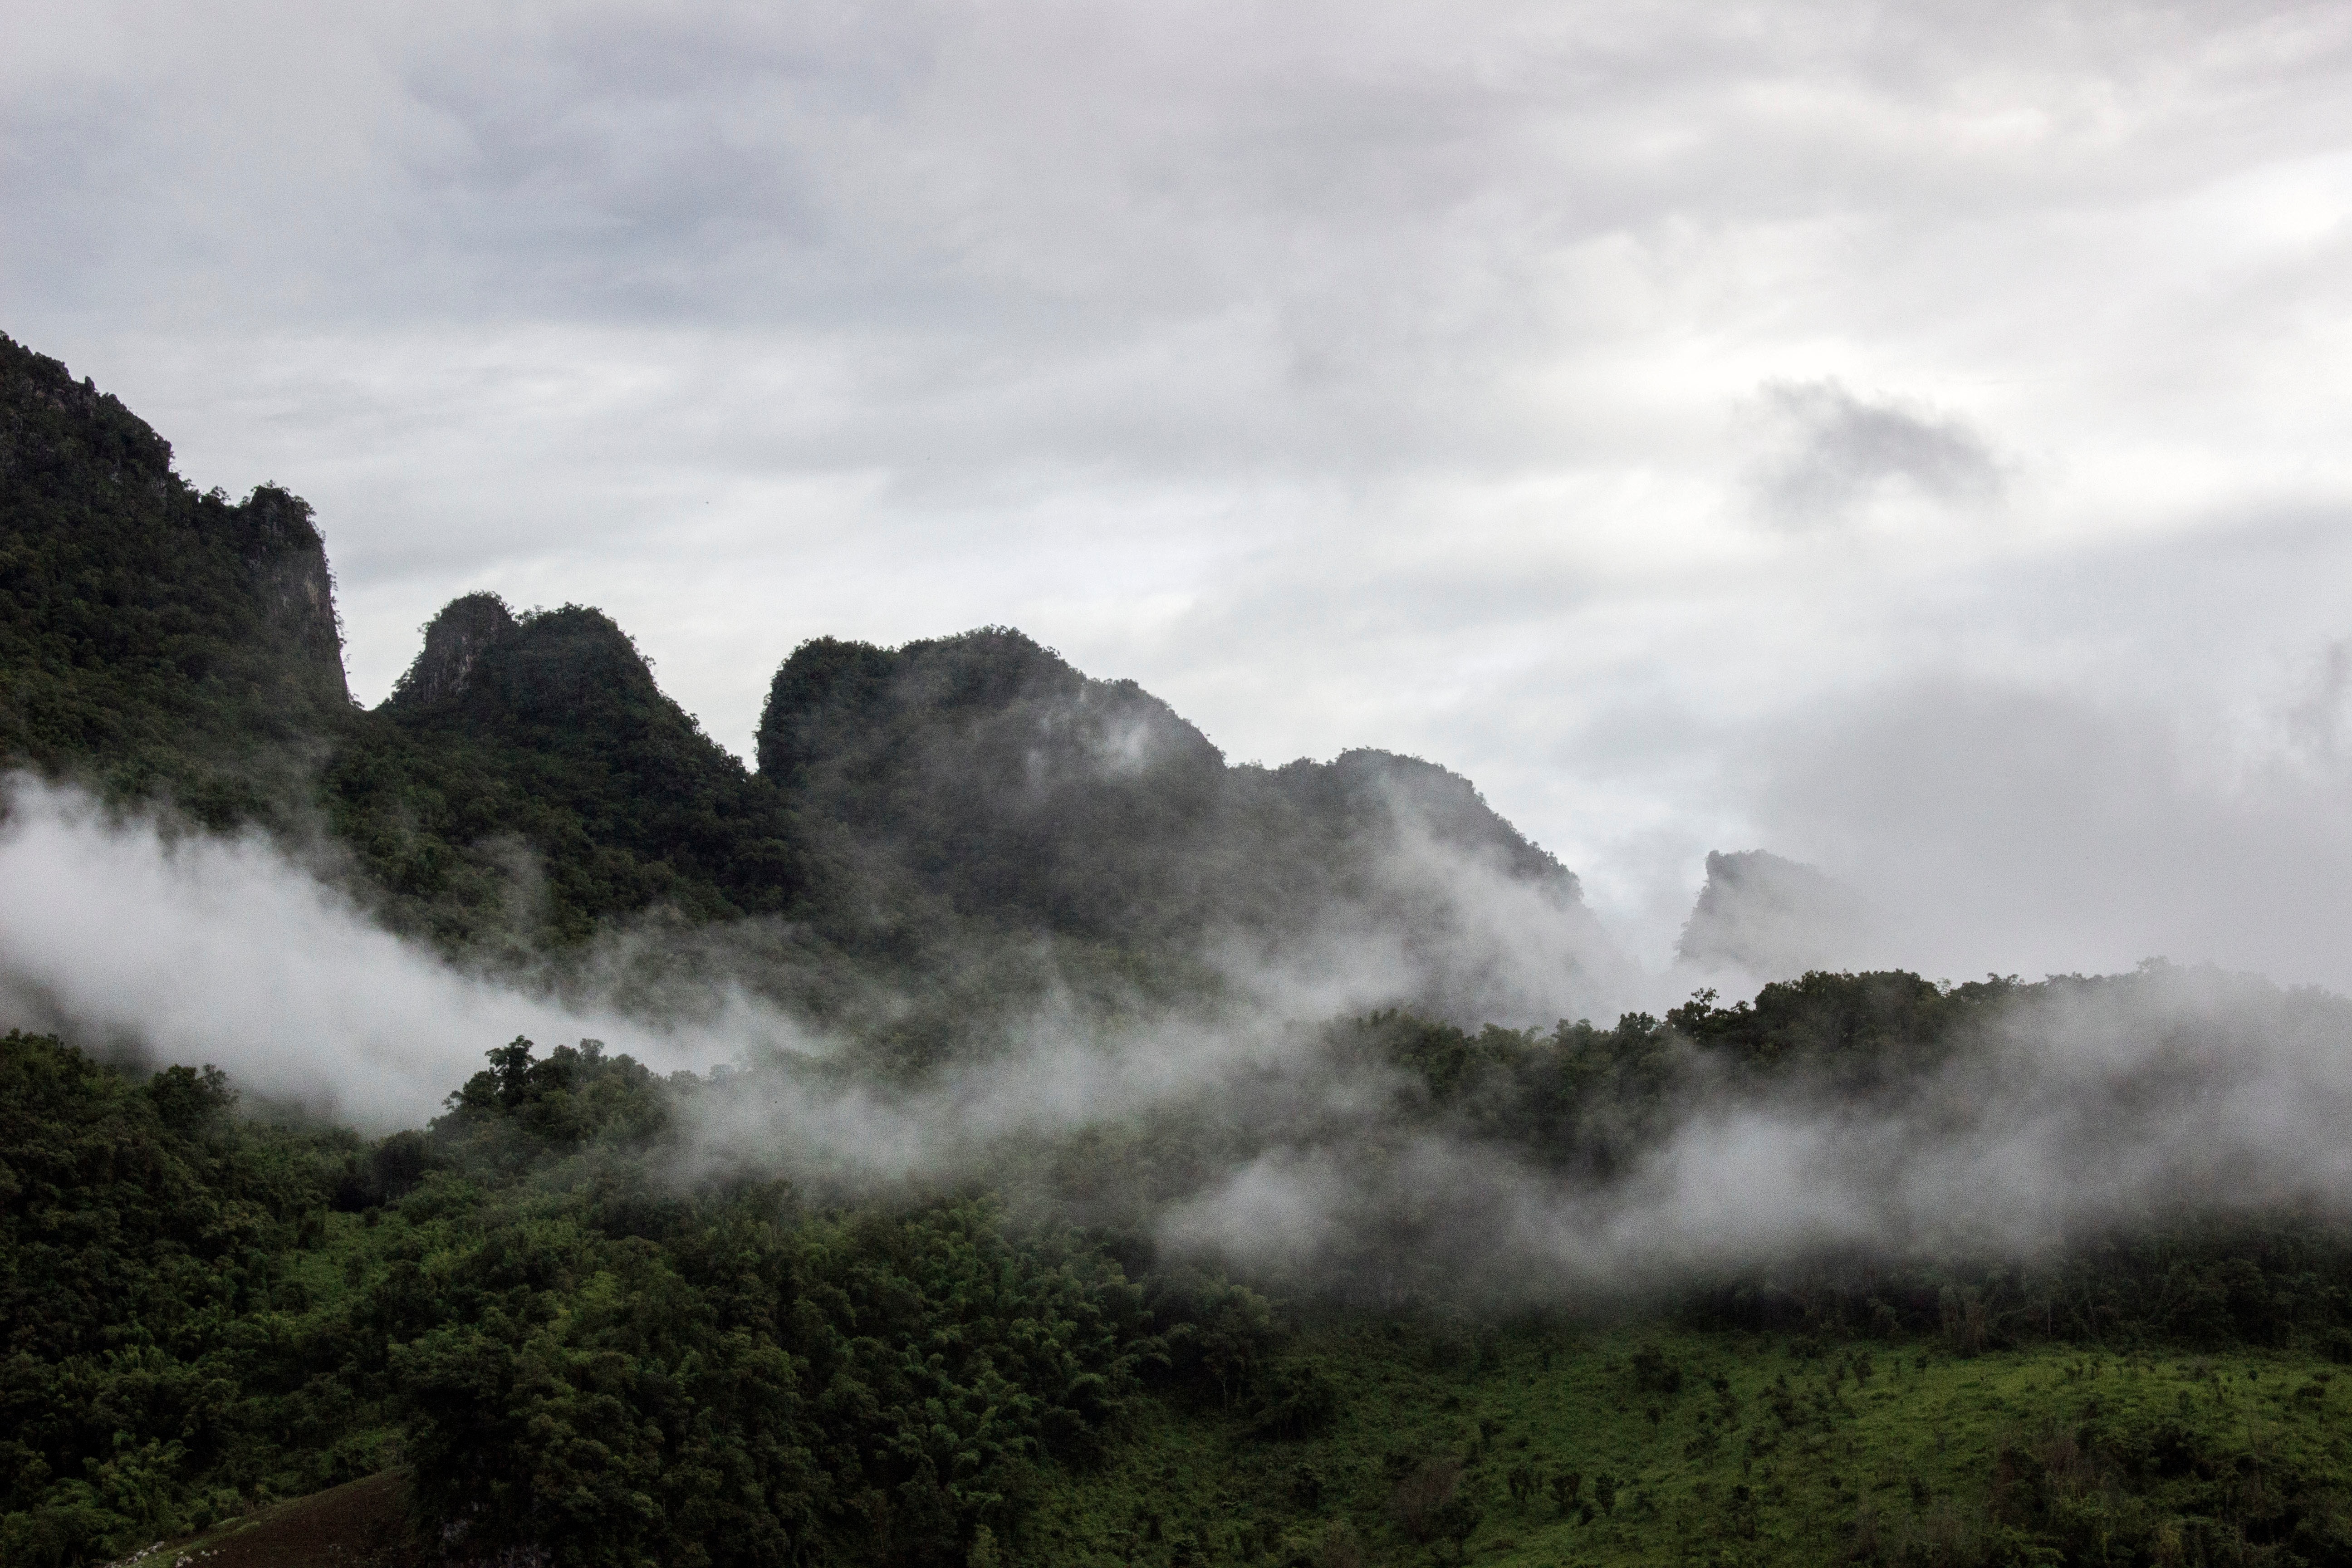
landscape, coast, nature, rock, wilderness, mountain, cloud, sky, fog, mist, morning, hill, valley, mountain range, weather, highland, terrain, ridge, alps, plateau, loch, meteorological phenomenon, geographical feature, atmospheric phenomenon, mountainous landforms, geological phenomenon